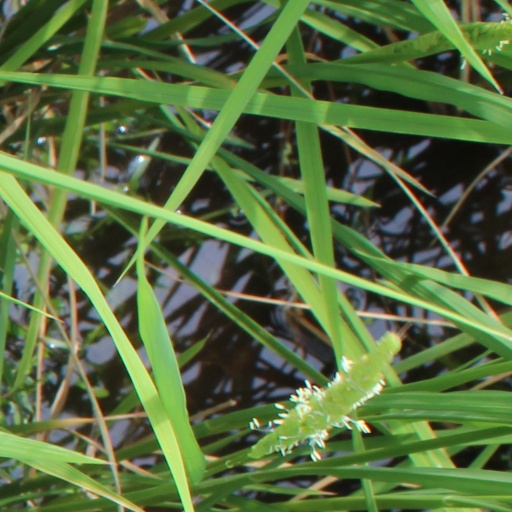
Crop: rice